History of LSU Tigers football

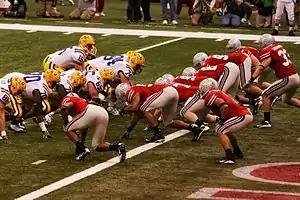
2008 BCS National Championship Game, LSU 38 – Ohio State 24

No. 2 LSU played what was hyped as one of the most exciting games ever played in Tiger Stadium against No. 9 Florida in 2007. The game is also known for the LSU students leaving thousands of messages on the phone of Florida quarterback, Tim Tebow, prompting him to give a "telephone" hand gesture to the LSU student section following an early touchdown. Florida began the fourth quarter with a 24–14 lead, but behind solid defense and being a perfect 5 for 5 on fourth down conversions, the Tigers were able to take the lead 28–24 with 1:06 left in the game after a Jacob Hester touchdown to defeat the Gators. It was LSU's first national primetime game on CBS since 1981. LSU went on to defeat No. 1 Ohio State in the BCS national championship 38–24, becoming the first school to win two BCS national championship titles and improving their BCS record to 4–0, the best of any team. They also became the first two loss team to ever play in the BCS national championship.